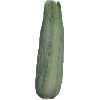
Label: Corn Husk 1